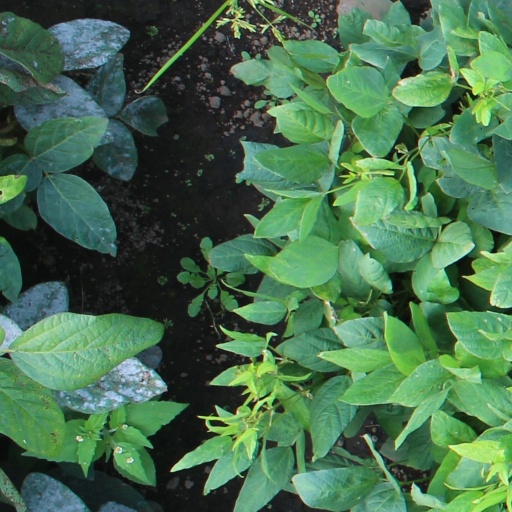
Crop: soybean